Winthrop W. Aldrich

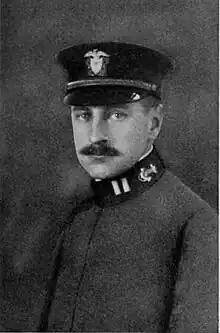
Aldrich during World War I

Winthrop Williams Aldrich (November 2, 1885February 25, 1974) was an American banker and financier, scion of a prominent and powerful political family, and U.S. Ambassador to the United Kingdom.